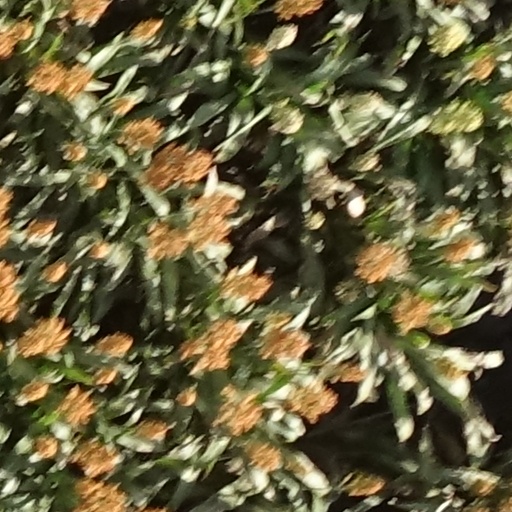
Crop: sorghum